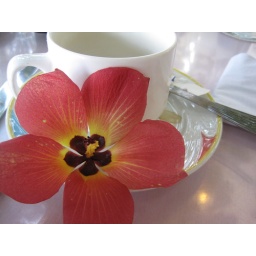
while having coffee on the lanai at the new otani hotel, this flower fell from the tree above our table.